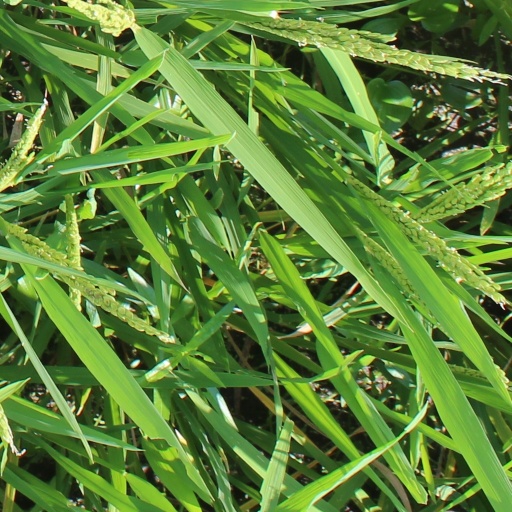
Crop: rice